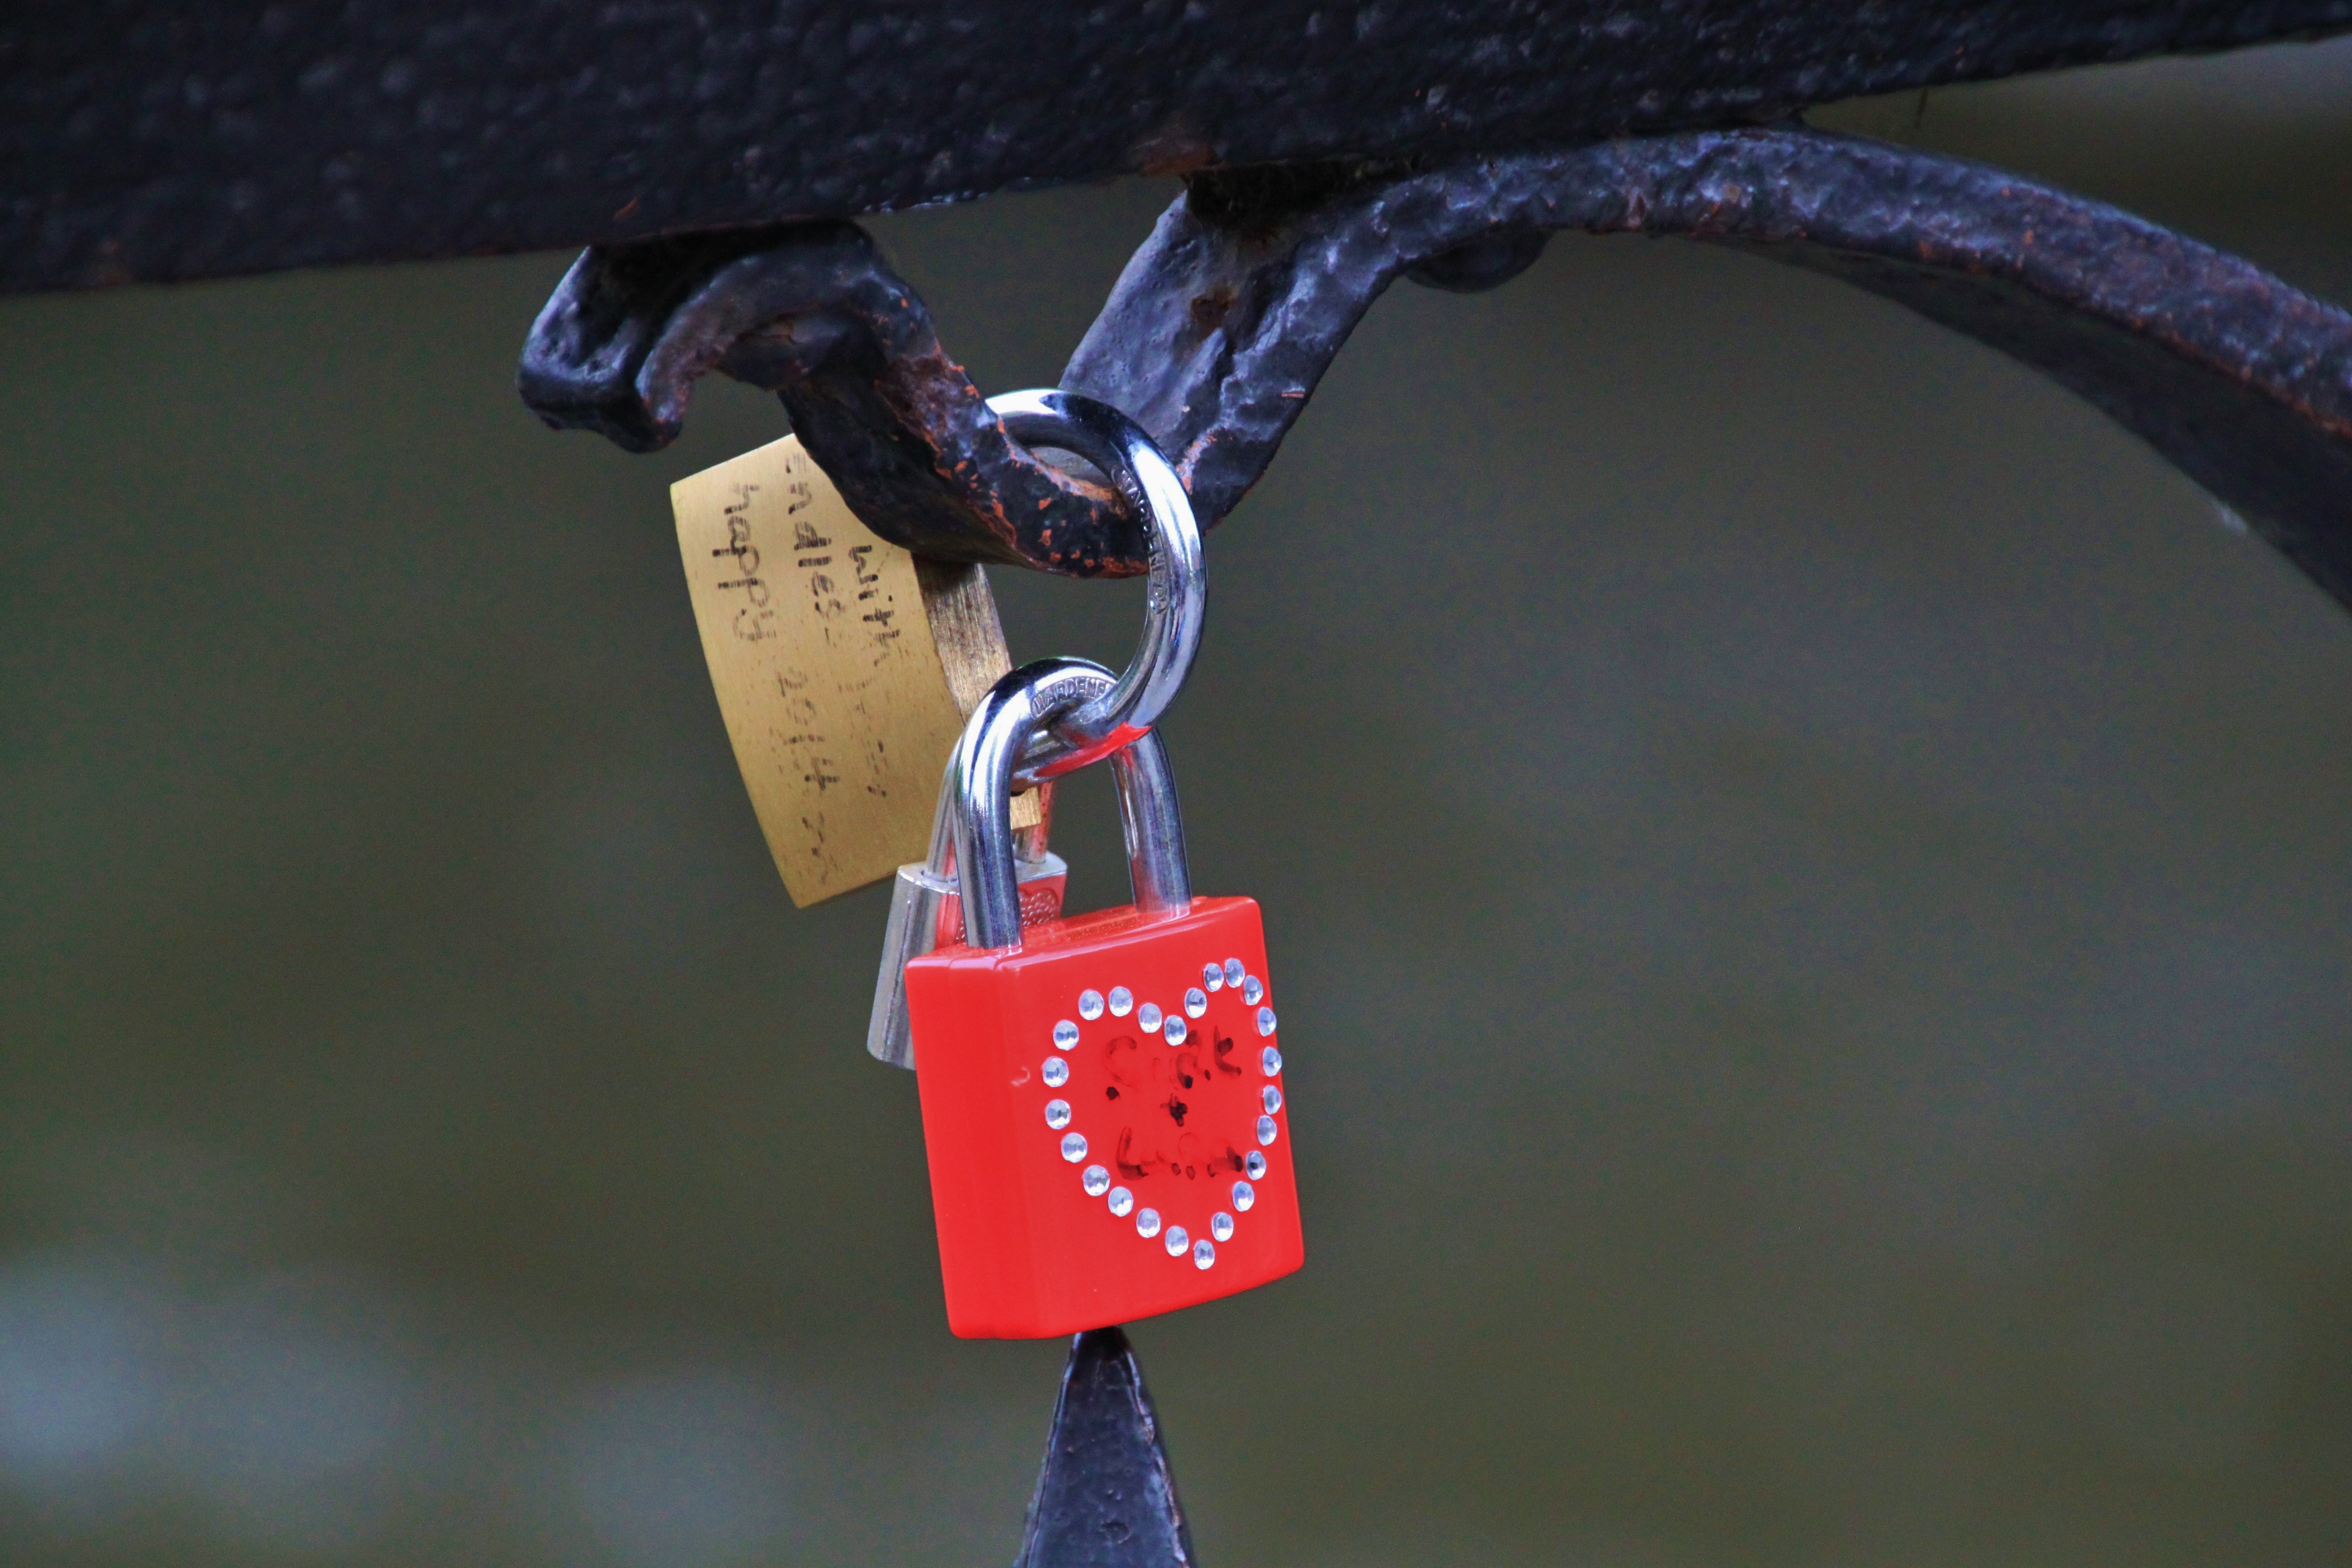
fence, bridge, heart, spring, red, symbol, romantic, castle, blue, friendship, toy, padlock, affection, custom, castles, luck, rhinestones, eternity, feelings, capping, shut off, love symbol, padlocks, love castle, eternal love, love locks, friendship palace